Romanian M73 helmet

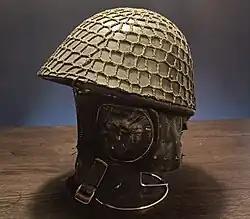
Airborne M73, Model 2

The second and more numerous variant is Model 2. The shell of Model 2 is an M73 shell cut down to the inner lining fixing rivets, with an attached leather ear and neck guard replacing the four-point chin strap. For added shock-absorbing the helmet has additional padding along the periphery of the helmet and on the sides of the ear guards, are cups designed for the use of headphones. Model 2 comes in two different liners, one is almost identical to the standard M73 liner with the four leather tongues being slightly smaller, and the other is an 8-tongued liner (both liners were produced with or without ventilation holes). Most M73 airborne helmets feature camouflage netting but are often used without.